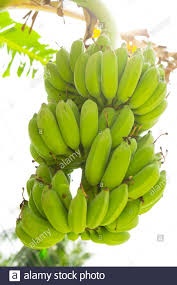
Label: banana